City of Shepparton

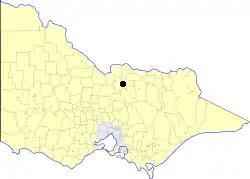
Location in Victoria

The City of Shepparton was a local government area in the Goulburn Valley region, about north of Melbourne, the state capital of Victoria, Australia. The city covered an area of , and existed from 1927 until 1994. It excluded areas such as Mooroopna and Kialla, which are now considered to be suburbs.